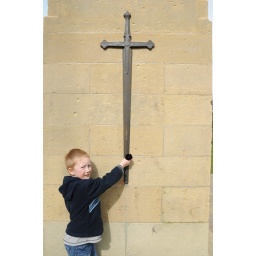
boy under cross